The Jungle Bunch (film)

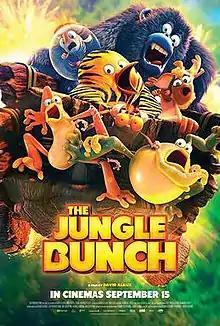
French theatrical release poster

The Jungle Bunch is a 2017 French animated adventure comedy film directed by David Alaux. Based on the animated series "The Jungle Bunch", the film was released in Italy on 27 September 2017 and was poorly received in the UK but was a box office success overall, with over a million admissions.